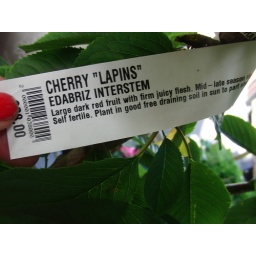
Large dark red fruit with firm juicy flesh. Mid-late season. Self fertile. Plant in good free draining soil in sun.